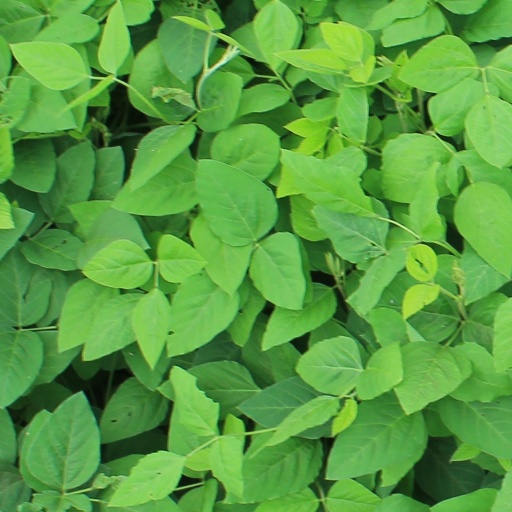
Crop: soybean